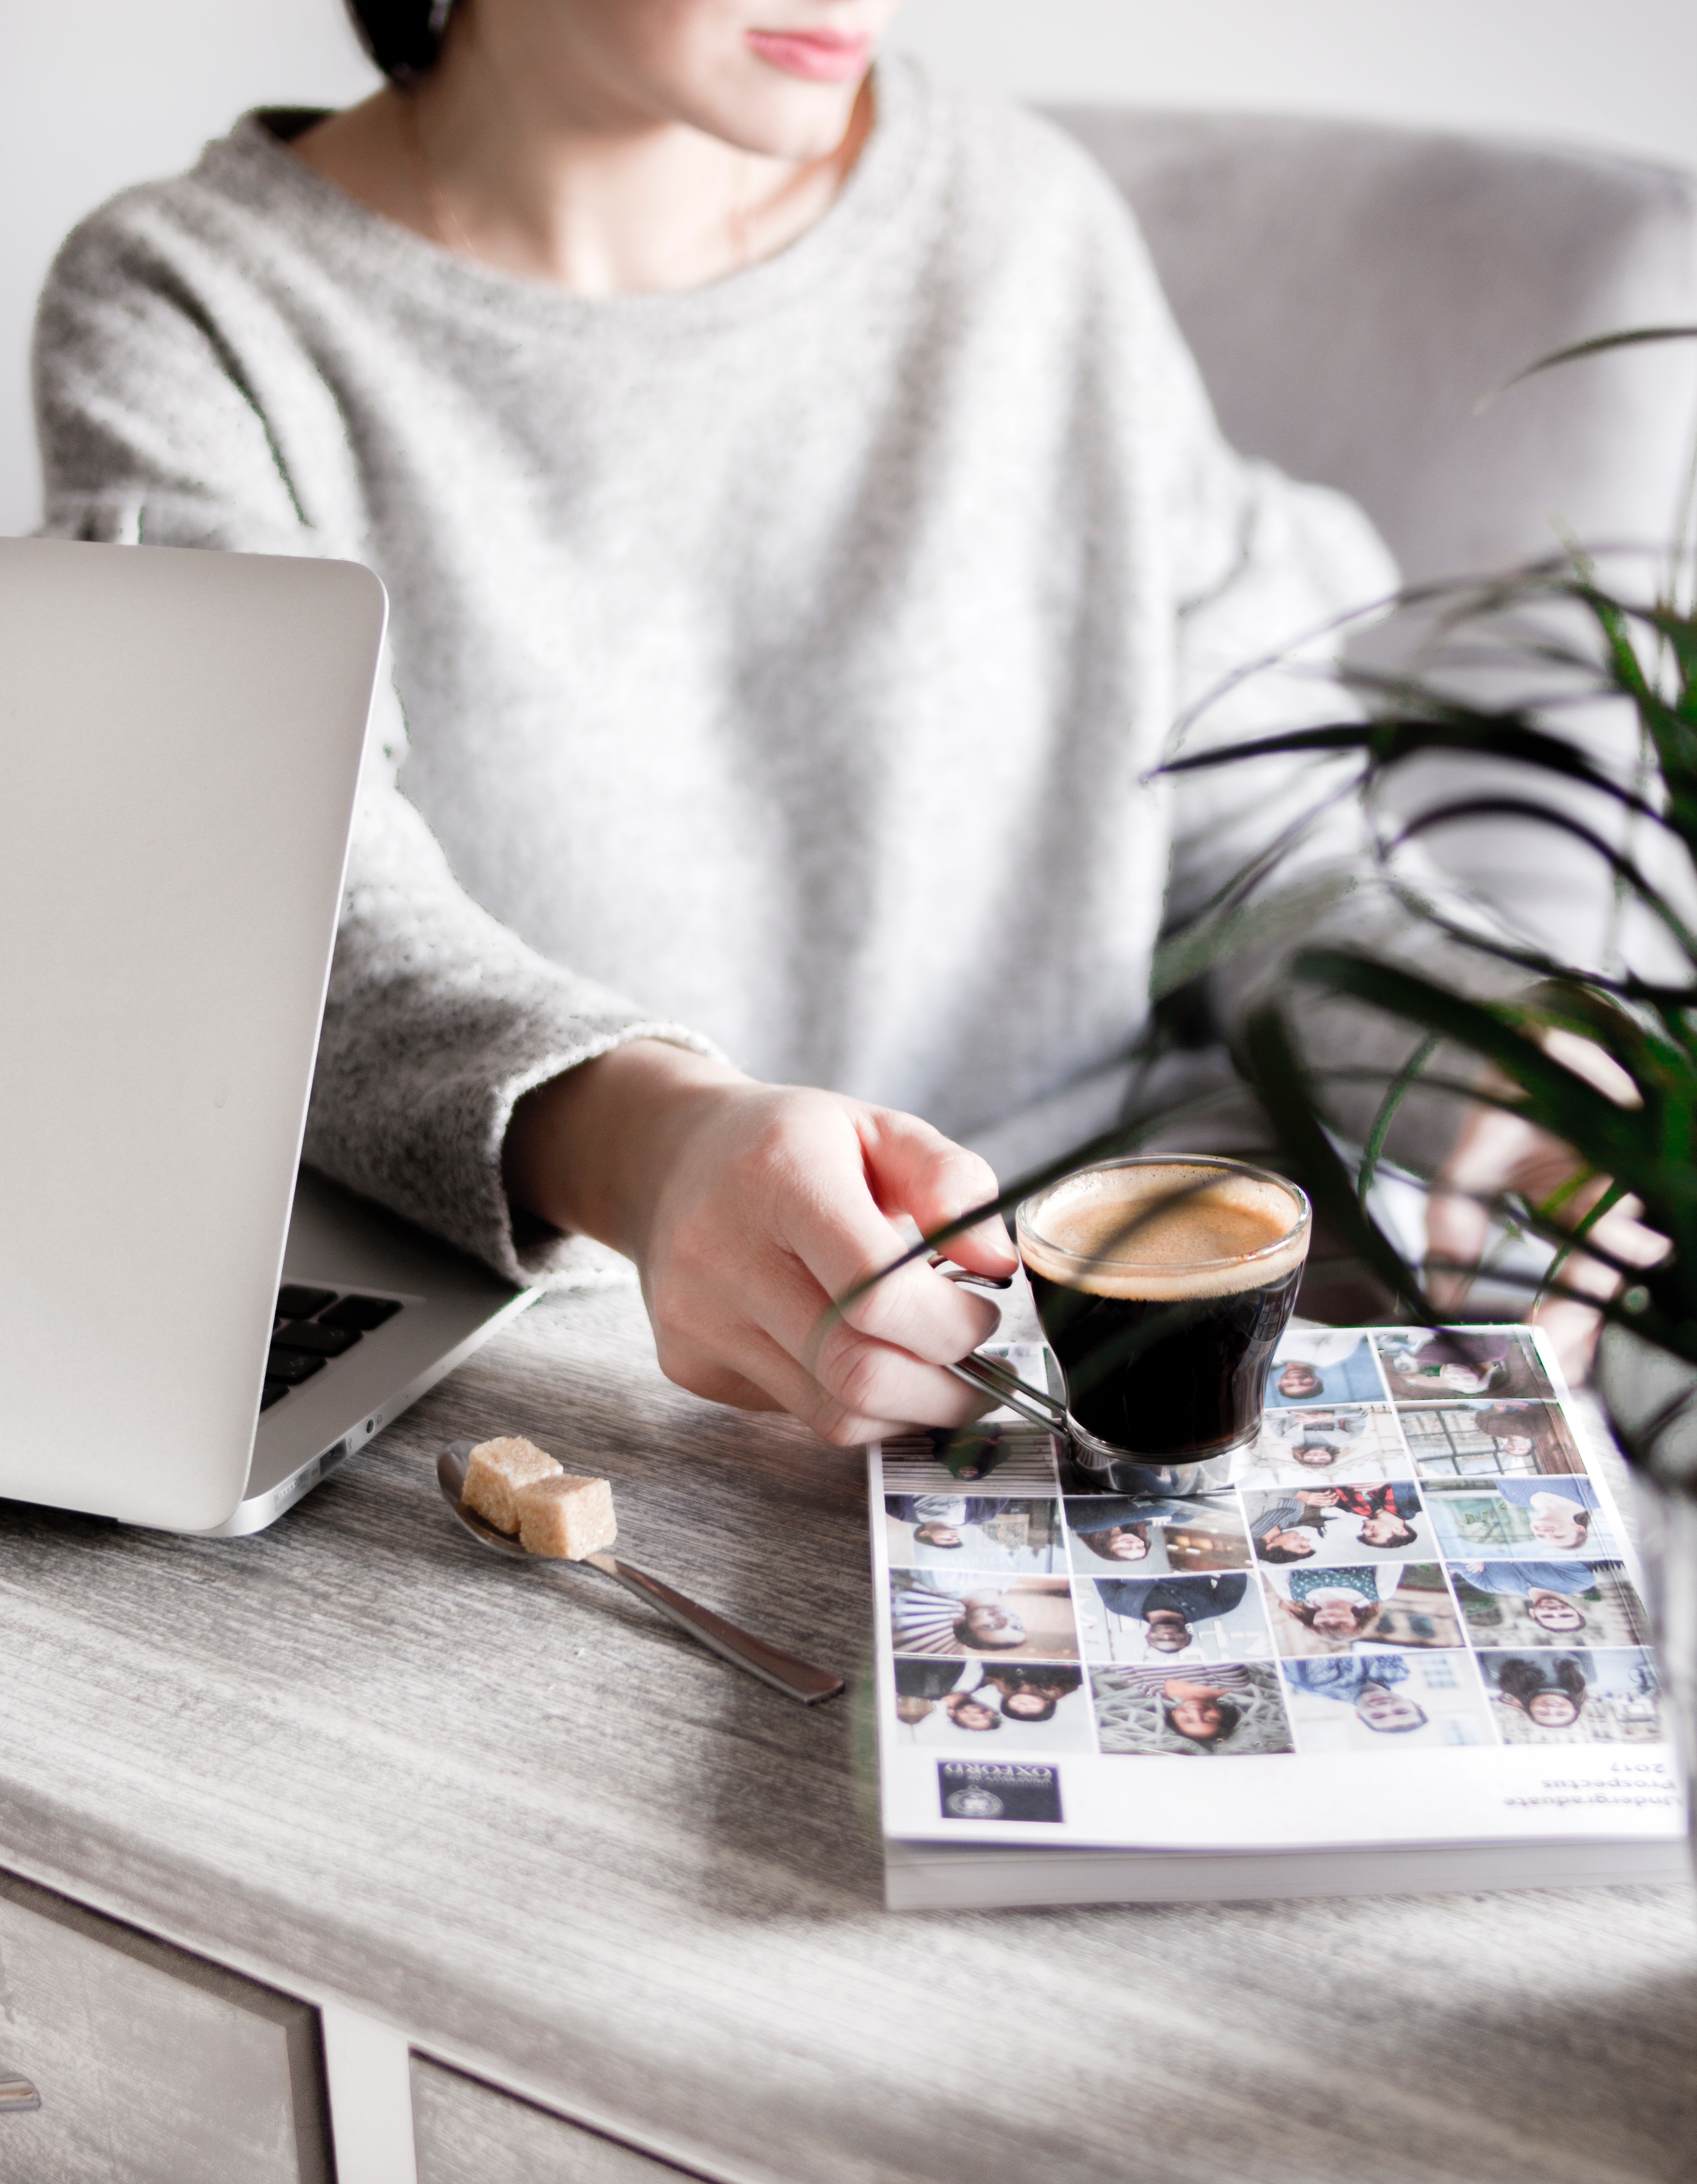
table, coffee cup, glasses, textile, cup, tableware, desk, eyewear, fashion accessory, gadget, drinkware, interior design, serveware, furniture